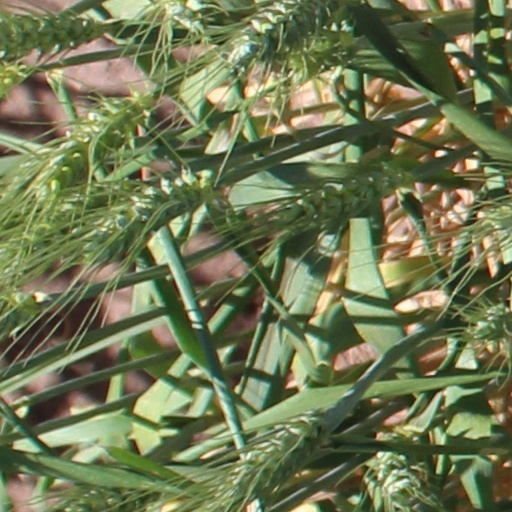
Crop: wheat